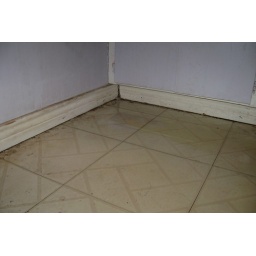
Pool of water in bathroom